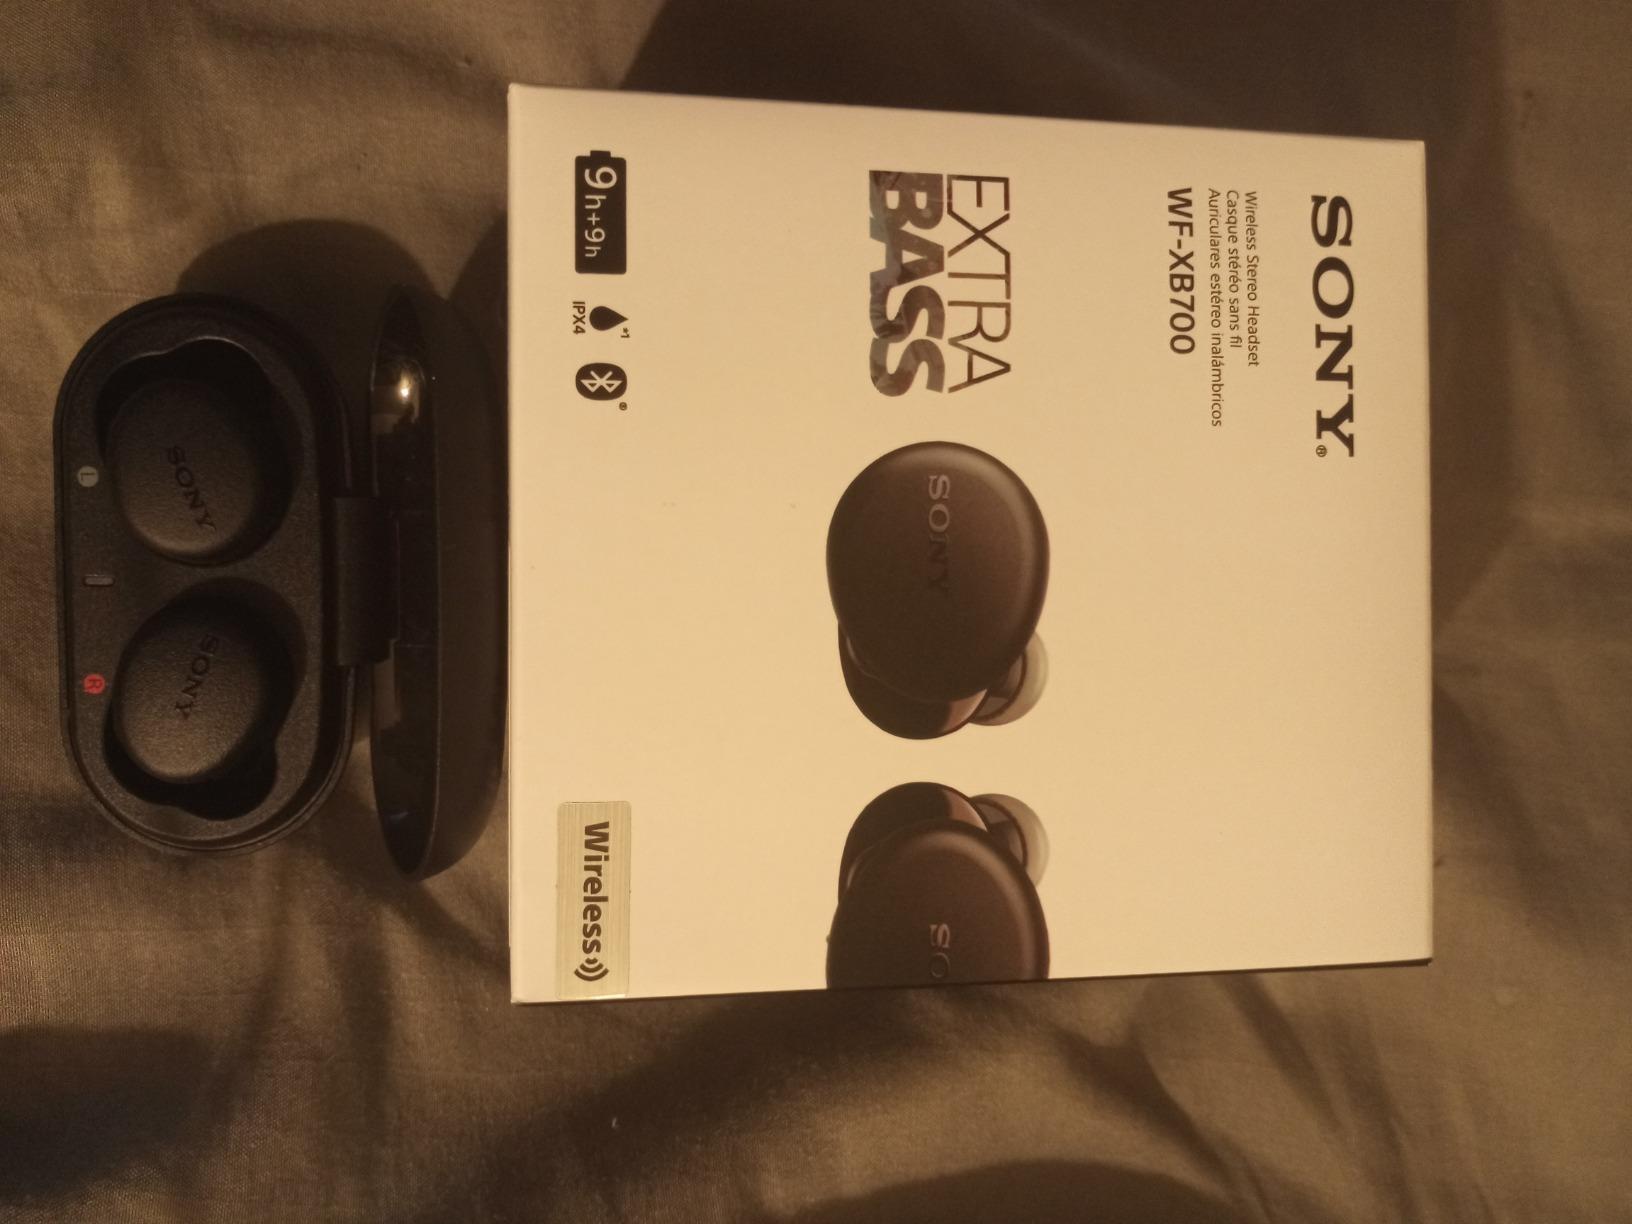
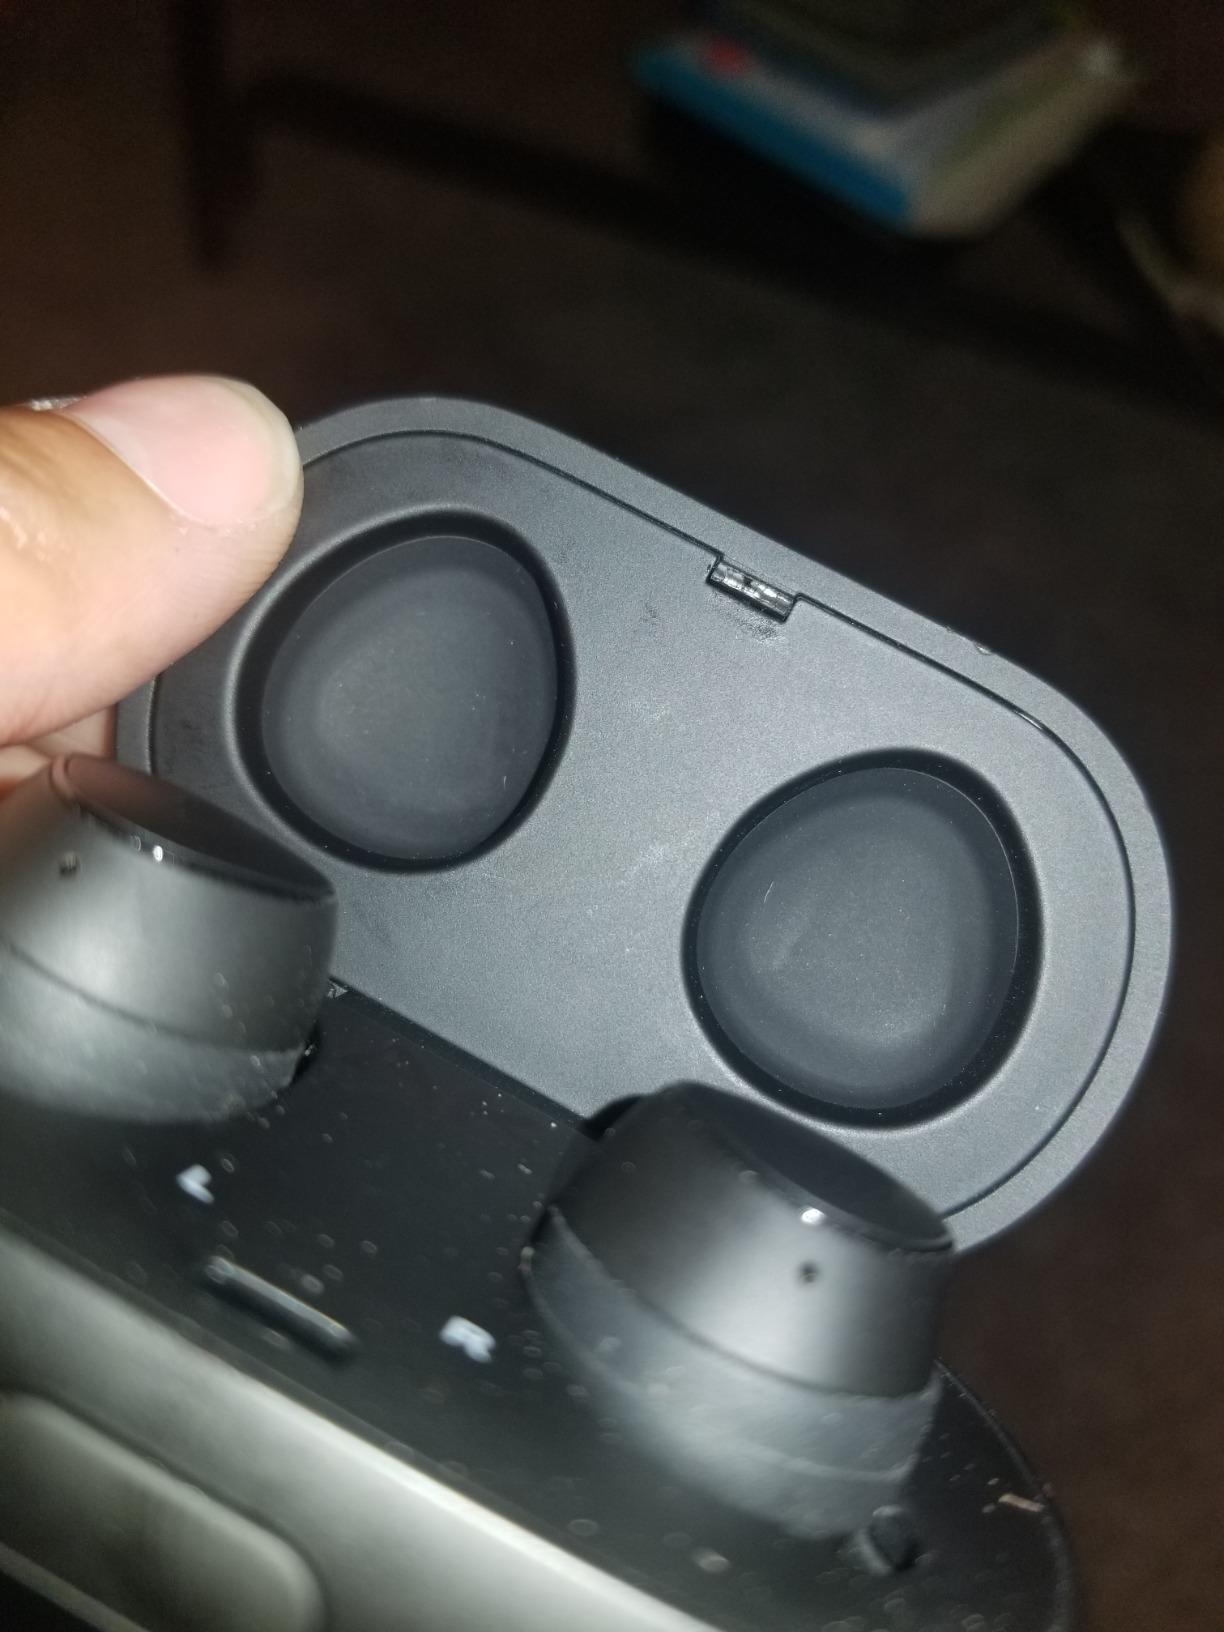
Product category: earbuds
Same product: no